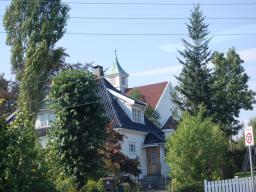
Label: Background_without_leaves